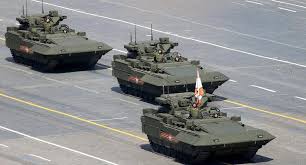
Label: BMP-T15